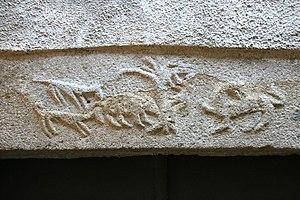
Le comté de Santa Fiora était l'un des deux petits Etats, avec celui de Soana, qui résultèrent du partage, en 1274, des fiefs de la famille Aldobrandeschi, qui couvraient une large part du territoire du sud de la Toscane.